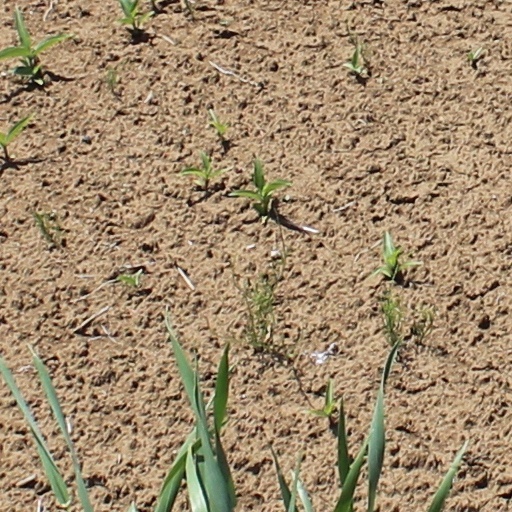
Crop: wheat